Islam in Europe

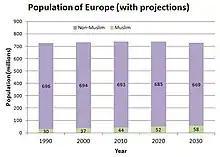
According to the Pew Research Center, Europe's population was 6% Muslim in 2010, and is projected to be 8% Muslim by 2030. (The data does not take into account population movements from the Middle East and Africa since the migration crisis.)

In the mid-7th century AD, following the Muslim conquest of Persia, Islam spread into areas that are today part of Russia as a result of the Russo-Persian Wars. There are accounts of the trade connections between Muslims and the Rus', apparently people from the Baltic region who made their way towards the Black Sea through Central Russia.